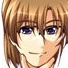
Portrait style: Anime Portrait